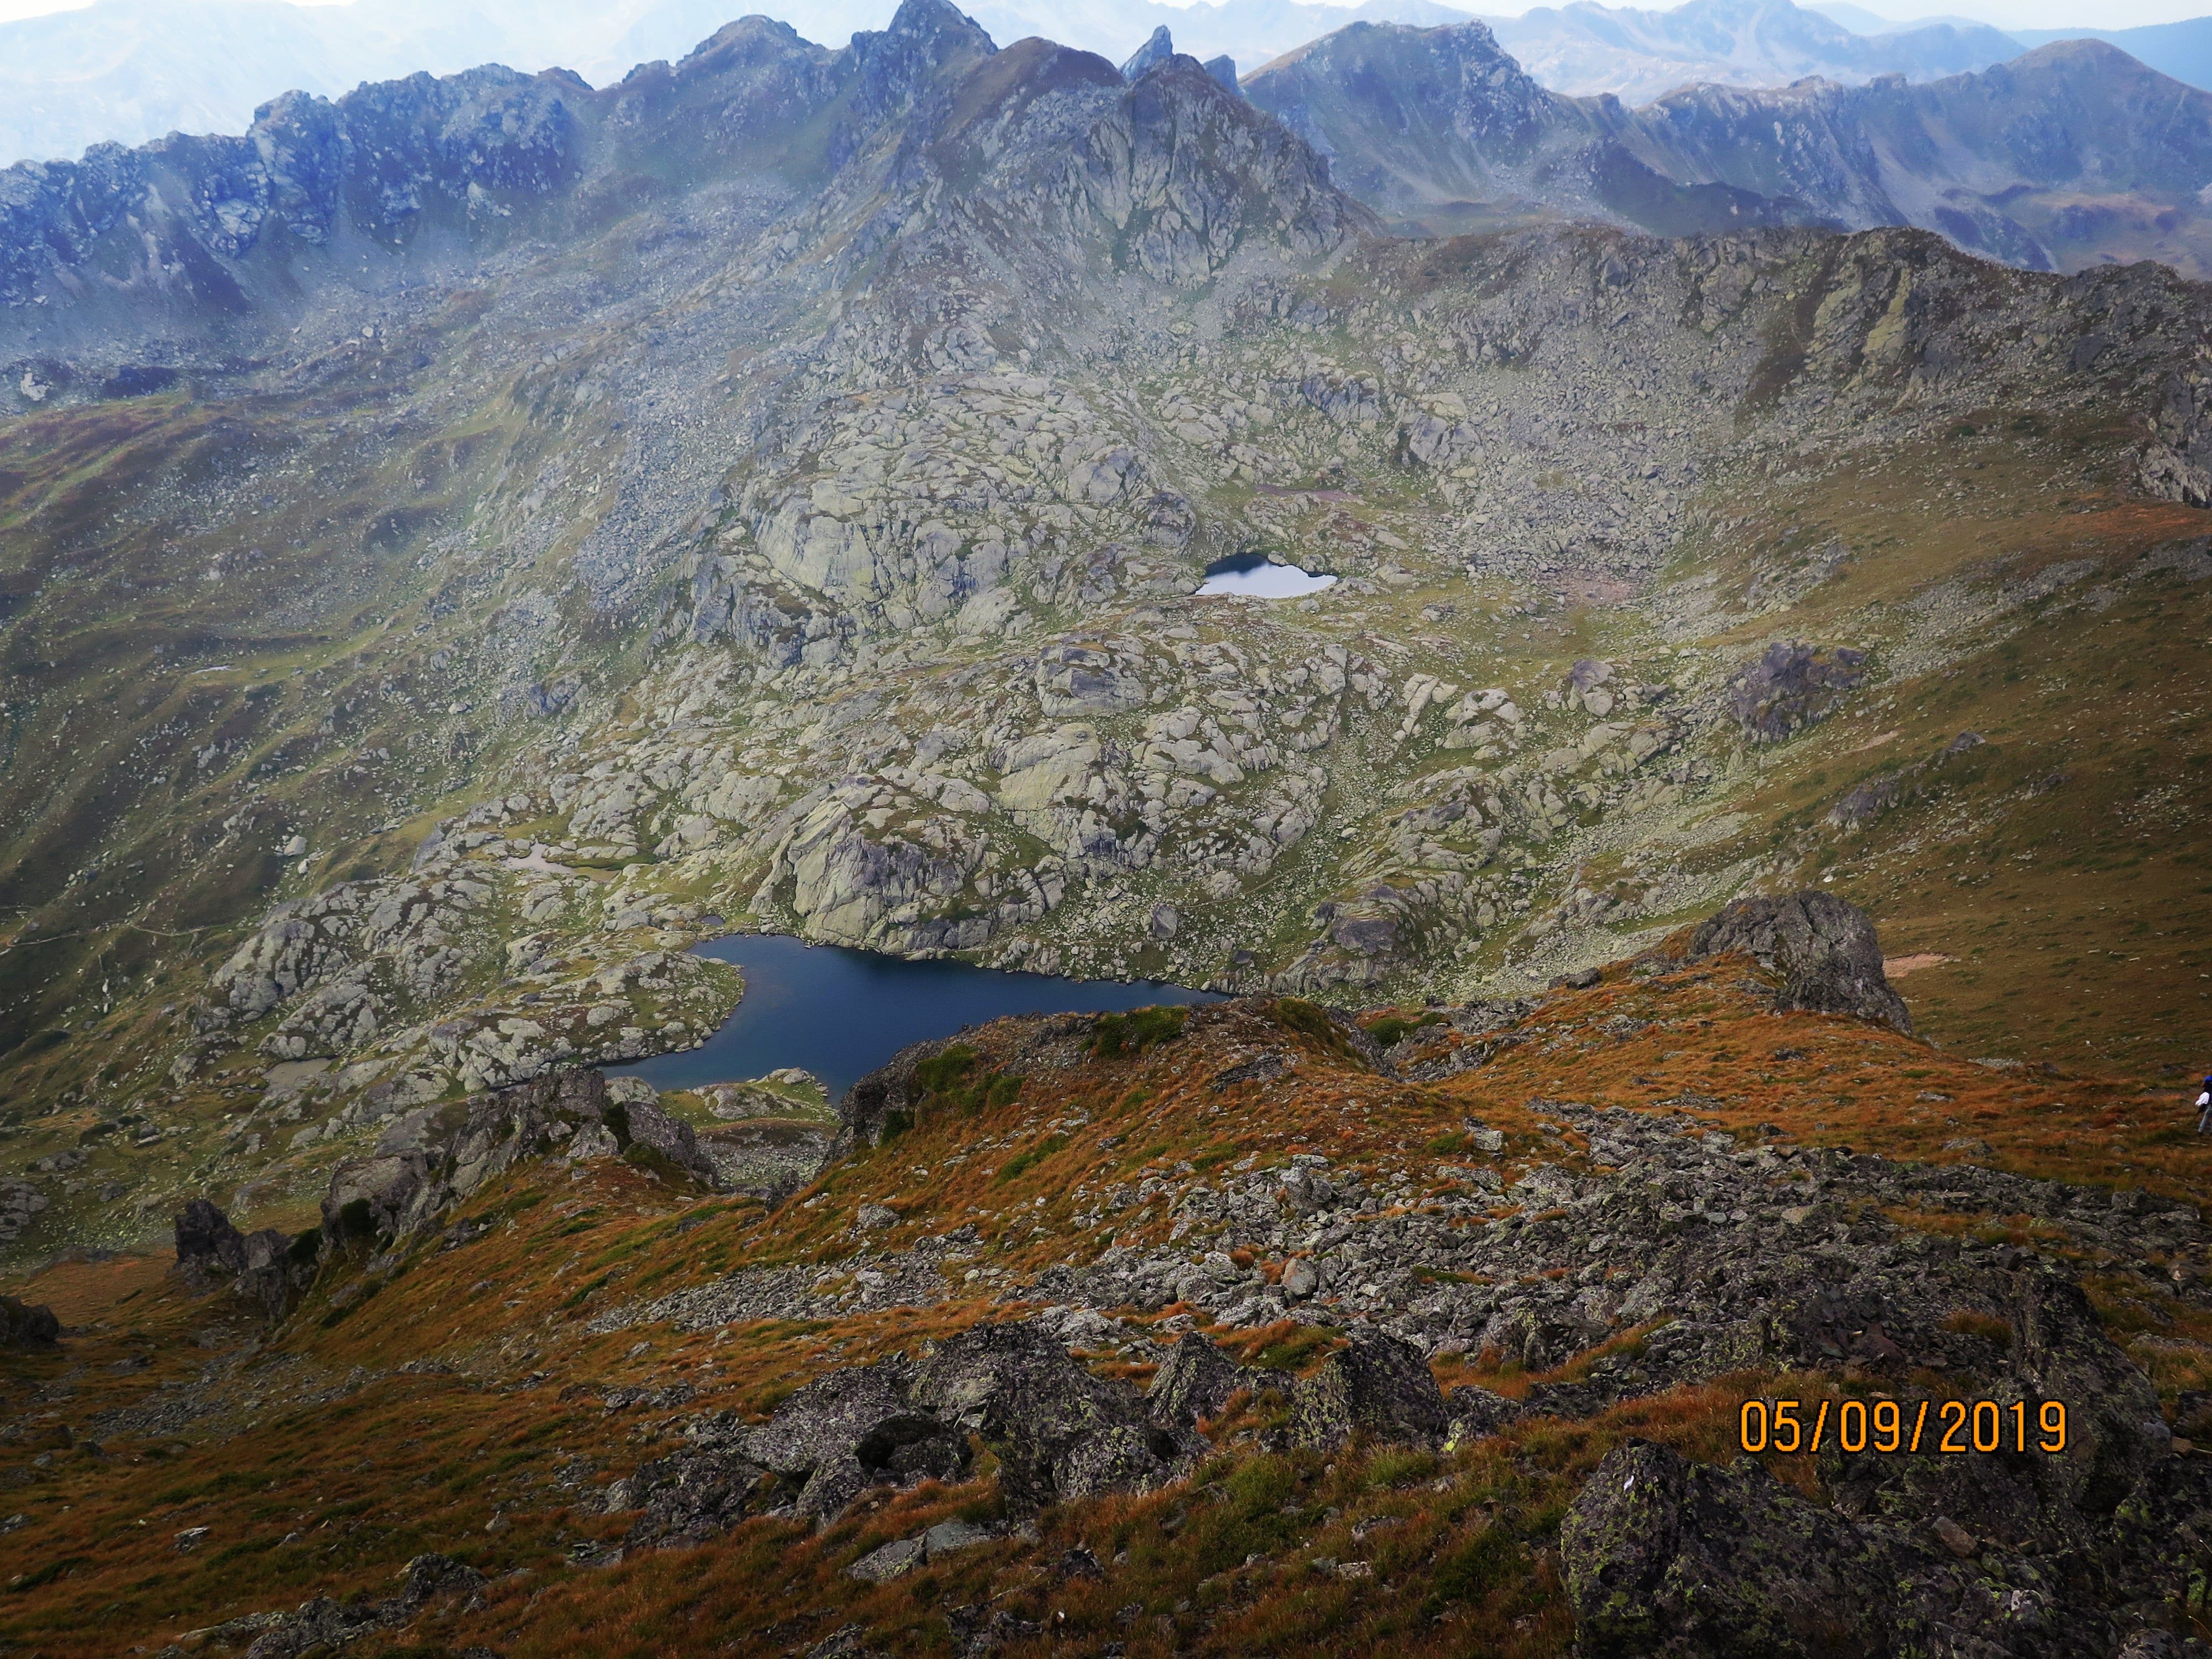
Two Lakes among Mountain
A wide view of rocky mountain shows two small blue lakes sitting among the stones. The mountain looks dry with many rocks and some small growing grass. At the top you can barley see the cloudy sky above. There is a date stamp at bottom right with the date "05/09/2019"
Landscape shot taken from high-angle captures a wide view of a slightly green mountain with two small lakes among the stone edges. The color mix includes grey, brown from the mountain rocks, and green, orange from the mountain grass, blue from the lakes. The natural lighting highlights the lakes and the small grass giving life to an empty rough area like this.
Labels: Nature, Outdoors, Wilderness, Slope, Lake, Water, Mountain, Mountain Range, Scenery, Peak, Plateau, Person, Land, Aerial View, Countryside, Tundra, Promontory, Slate, Landscape, Date Stamp, Sky